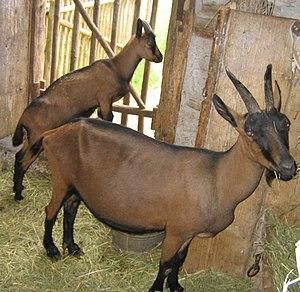
La Bunte Deutsche Edelziege est une race caprine originaire d'Allemagne. Elle fait partie de la population caprine alpine. Son nom peut être abrégé en BDE.